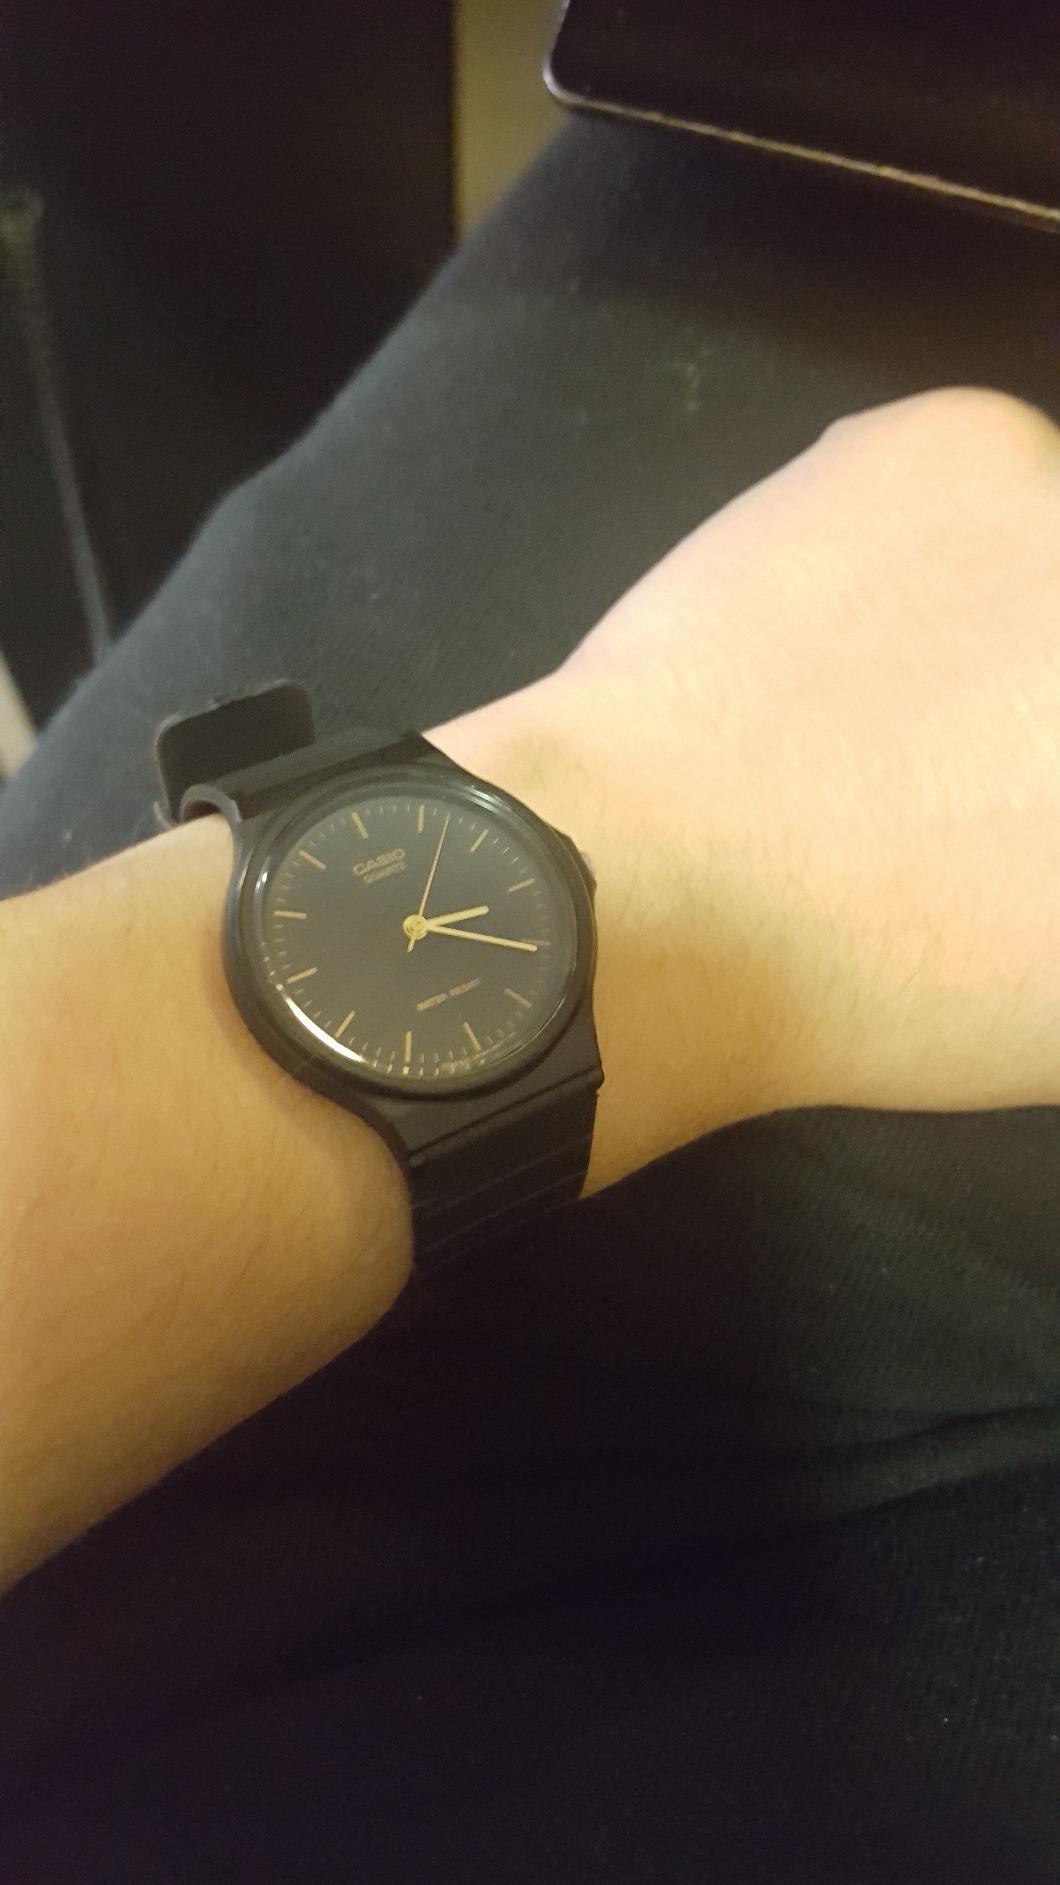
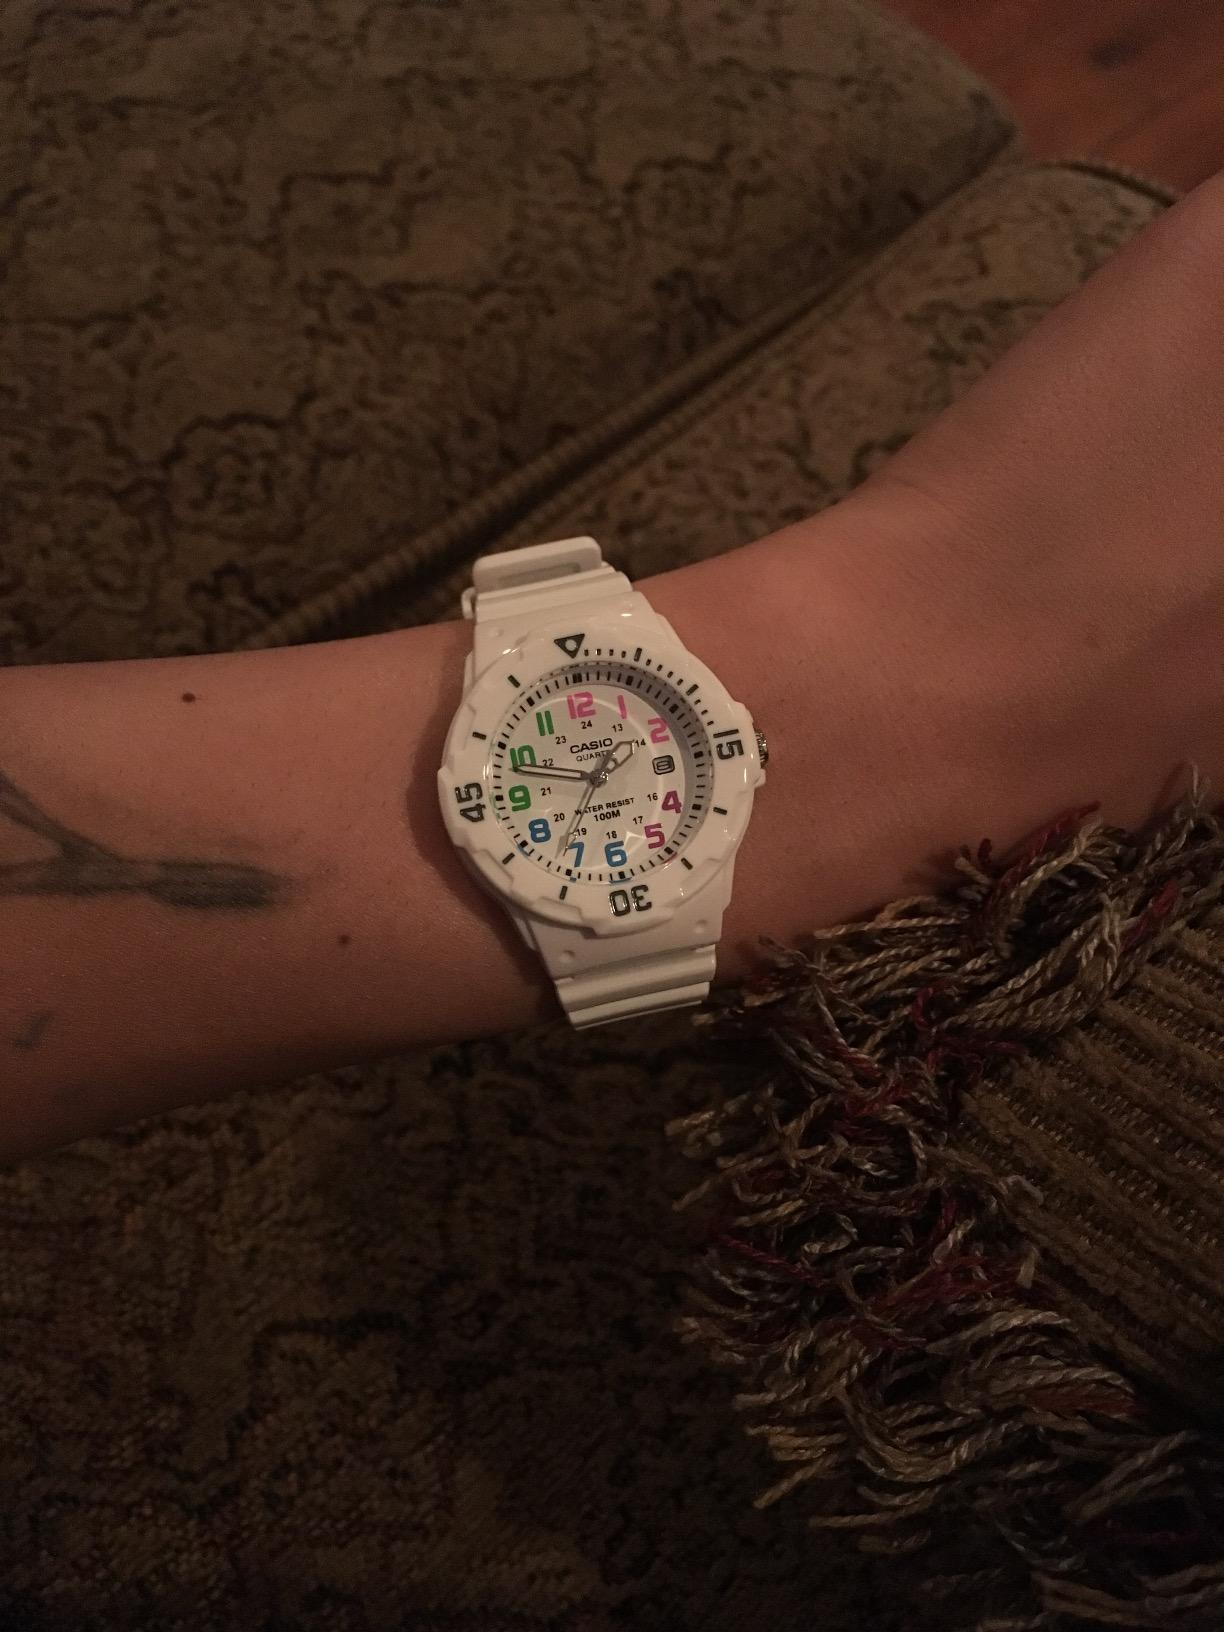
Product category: accessories_watch
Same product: no